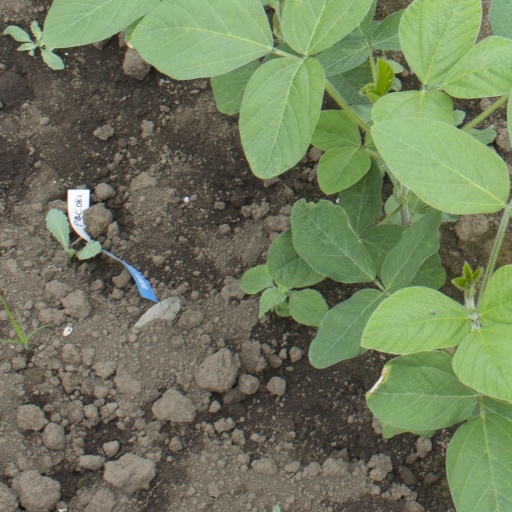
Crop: soybean